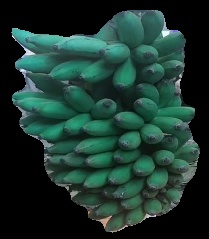
Variety: elakki-bale
Grade: grade2